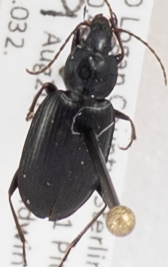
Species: Agonum placidum
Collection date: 2014-08-19
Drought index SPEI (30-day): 0.1
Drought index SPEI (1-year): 0.592
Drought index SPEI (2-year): -0.588